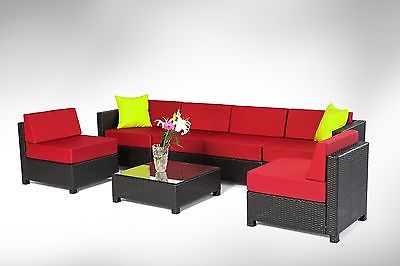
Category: sofa